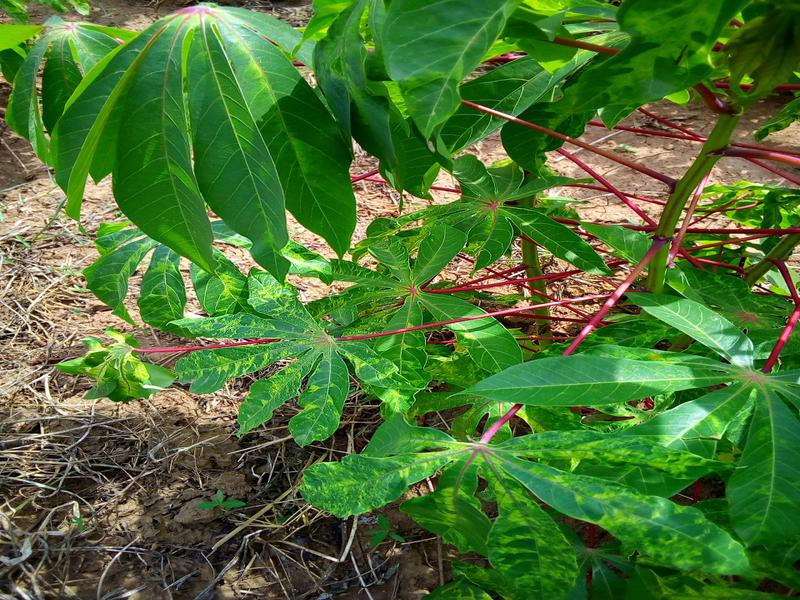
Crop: cassava
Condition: mosaic_disease